All That Glitters (Singaporean TV series)

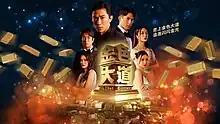
Promotional banner

All That Glitters (previously titled Road to Riches) is a 2023 Singaporean drama series starring Desmond Tan, Jeremy Chan, Ayden Sng, Chantalle Ng, Hong Ling and He Ying Ying. It airs every Monday to Friday, 9pm, on Channel 8 and meWATCH from 18 September 2023.